Describe the emotion expressed in this image:  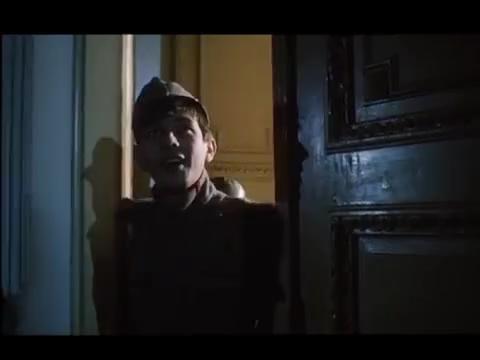
This person displays Fear, valence and arousal with moderate intensity.